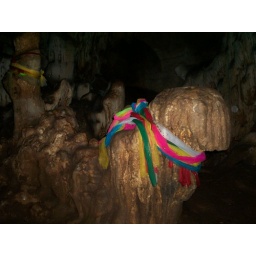
elephant rock in Chiang Dao cave